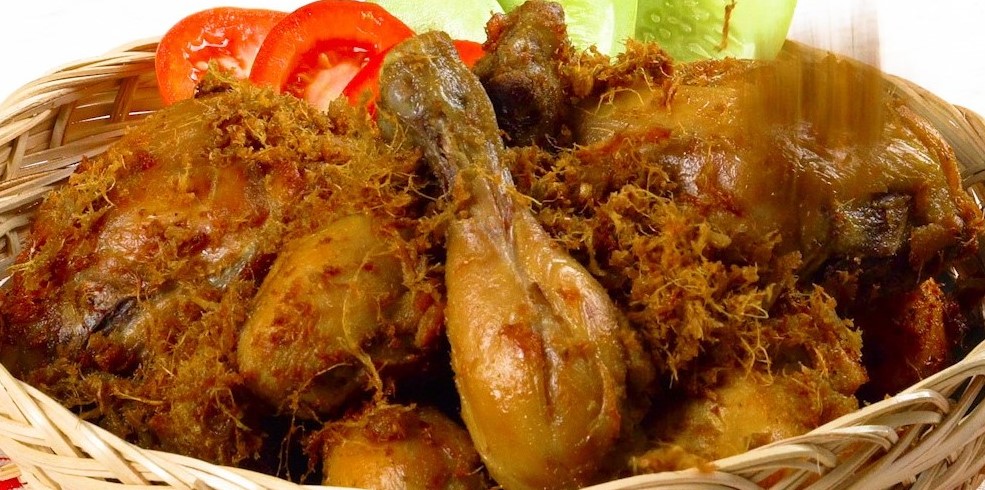
Label: ayam_goreng